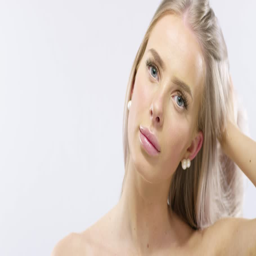
studio portrait of a smiling young woman with long blonde hair